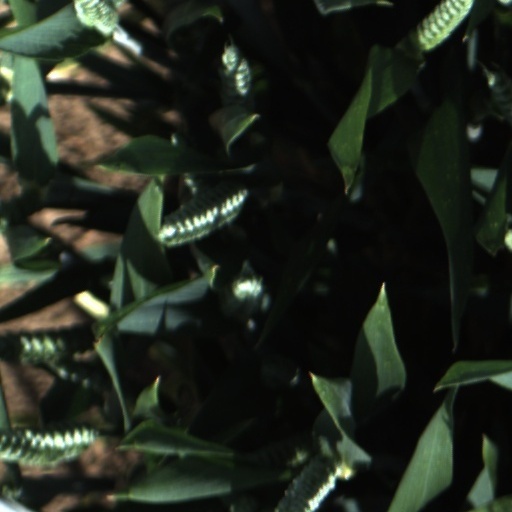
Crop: wheat